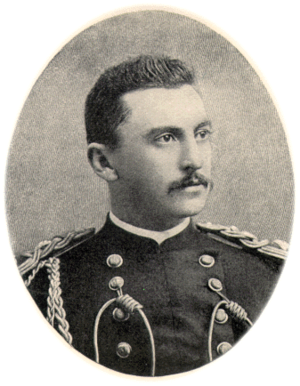
Le shérif aux États-Unis est un fonctionnaire d'un comté ou d'une ville indépendante chargé de maintenir l'ordre et de faire respecter la loi.
William Owen « Buckey » O'Neill, né le 2 février 1860 à Saint-Louis et mort le 1ᵉʳ juillet 1898 à Cuba, est un shérif, journaliste, homme politique et avocat américain.